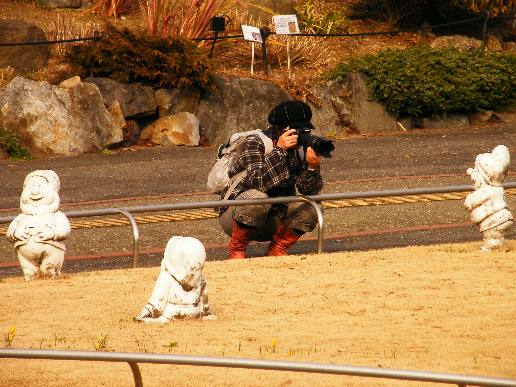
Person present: Yes